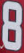
Number: 8